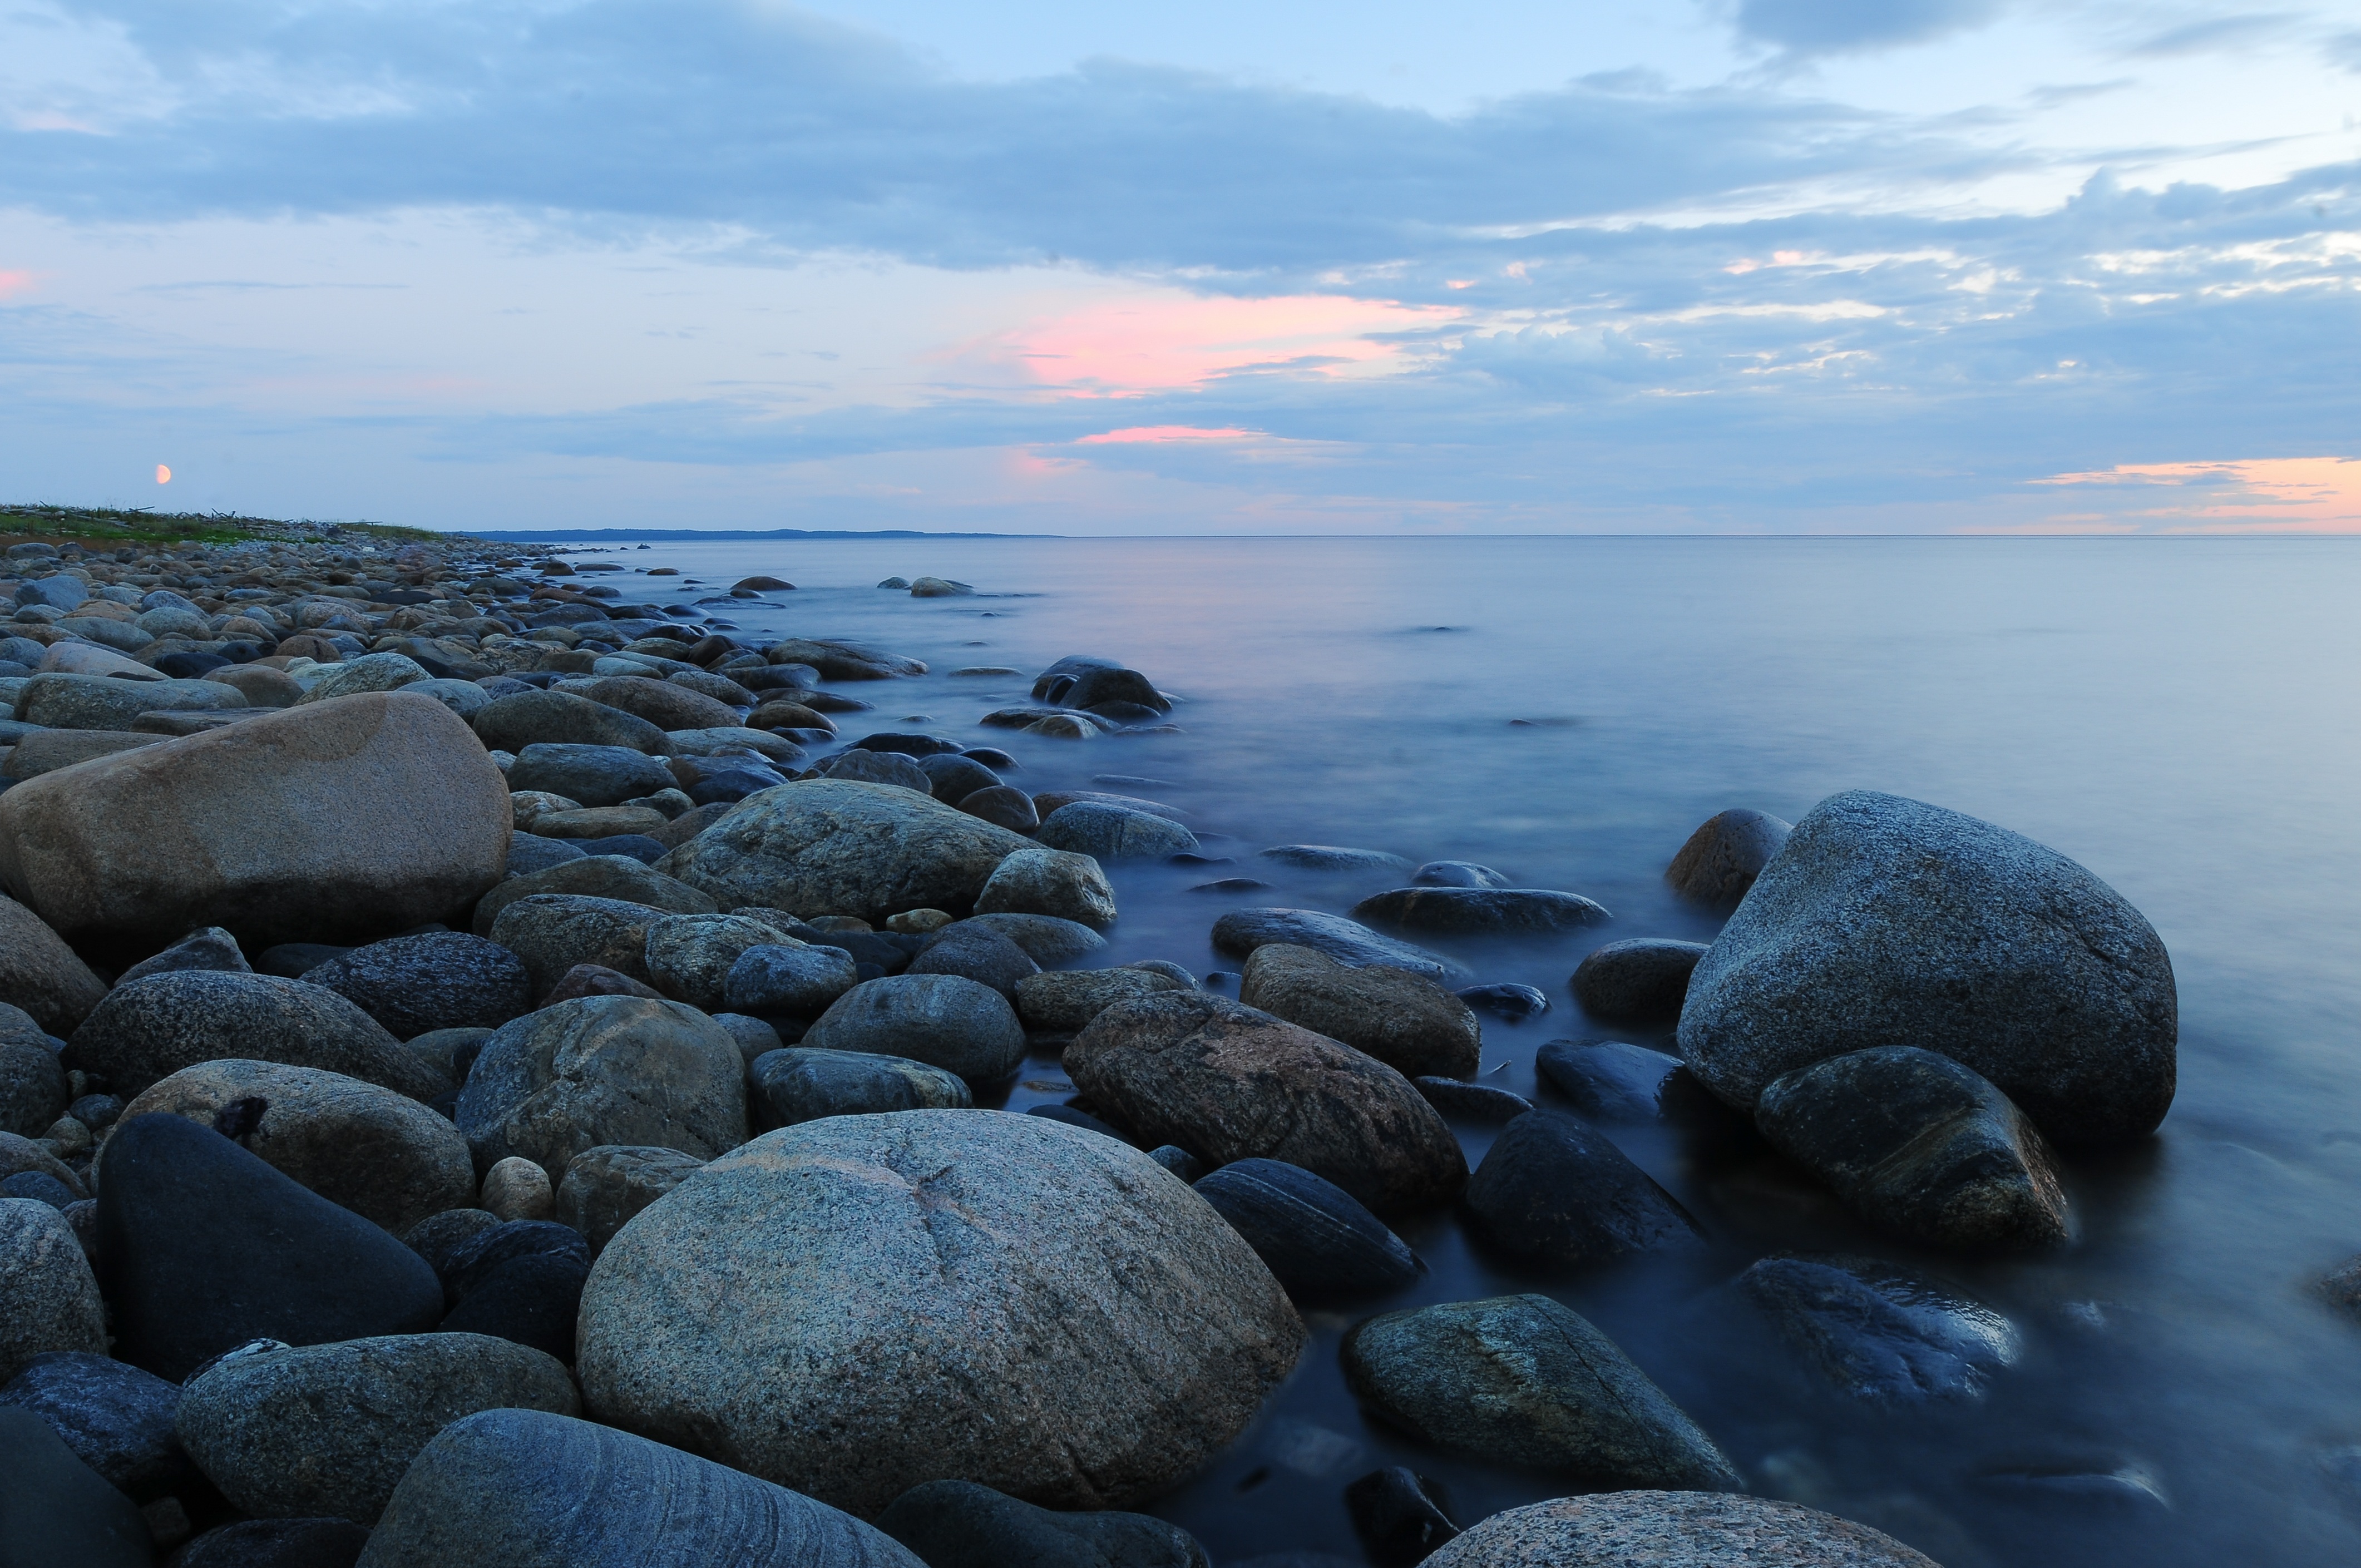
beach, landscape, sea, coast, water, nature, sand, rock, ocean, horizon, cloud, sunrise, sunset, shore, wave, stone, travel, surf, cove, journey, calm, bay, material, body of water, stones, russia, cape, white sea, solovki, bathing beach, wind wave, anzere